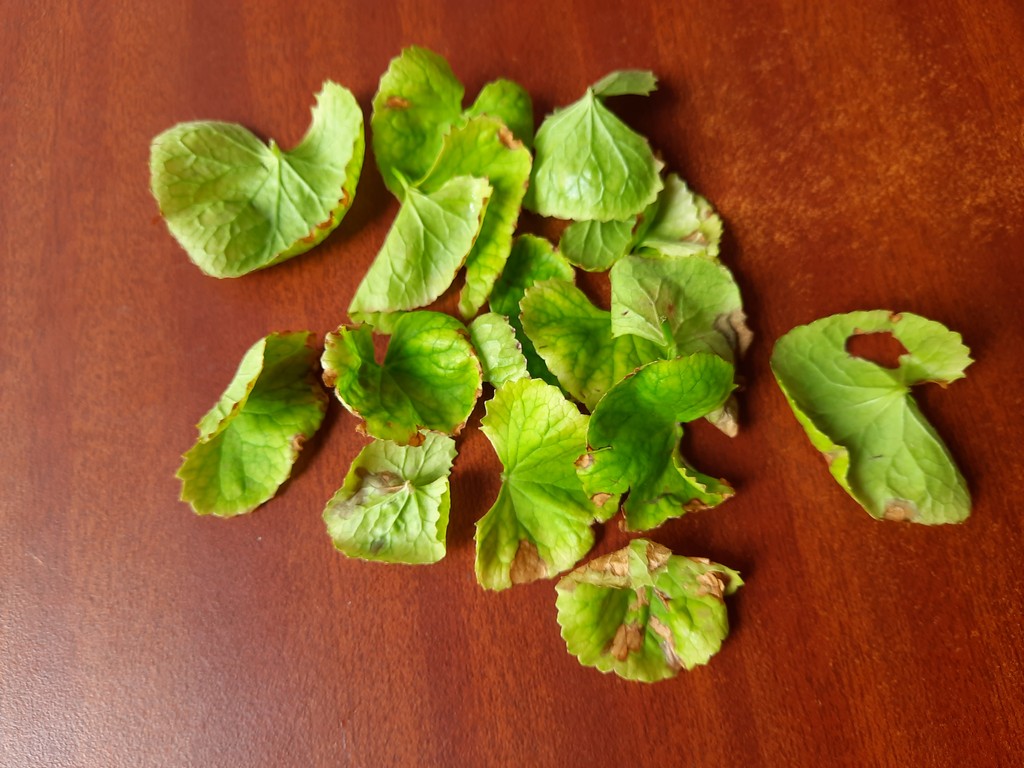
Label: Unhealthy